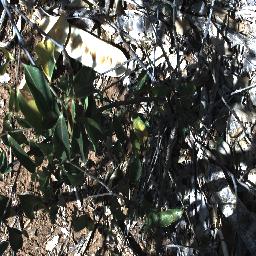
Label: rubber_vine